Lake Parime

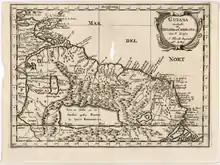
A 1650 Dutch copy of a French map by Nicolas Sanson, showing Lake Parime. "Manoa el Dorado" appears on the northwest corner of the lake. Lake Cassipa is to the north of the city.

In early 1611 Sir Thomas Roe, on a mission to the West Indies for Henry Frederick, Prince of Wales, sailed his 200-ton ship, the "Lion's Claw", some up the Amazon, then took a party of canoes up the Oyapock River in search of Lake Parime, negotiating thirty-two rapids and traveling about before they ran out of food and had to turn back.